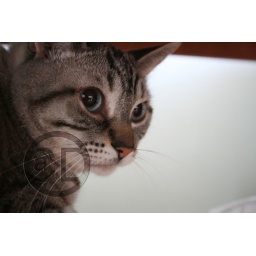
This was my first project for my photography class, its my cat under the table looking over his shoulder.